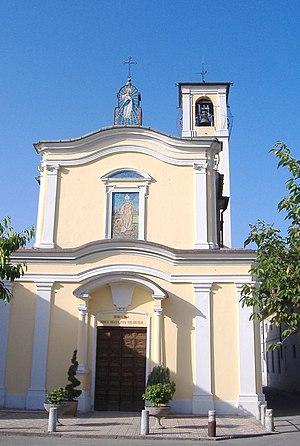
Cornovecchio est une commune italienne située dans la province de Lodi, en Lombardie.